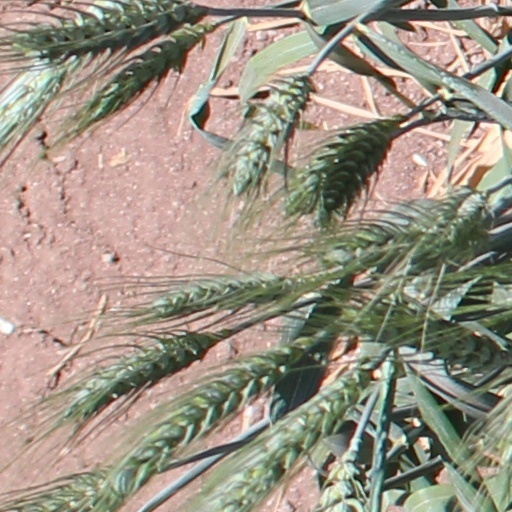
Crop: wheat